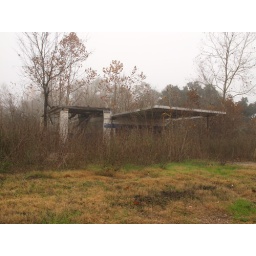
Hull Texas Old small town Gas Station in grass field 2009 Roads Signs Buildings